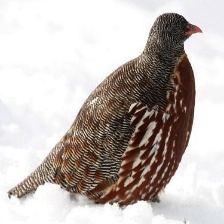
Species: SNOW PARTRIDGE
Scientific name: LERWA LERWA
ImageNet parent category: partridge